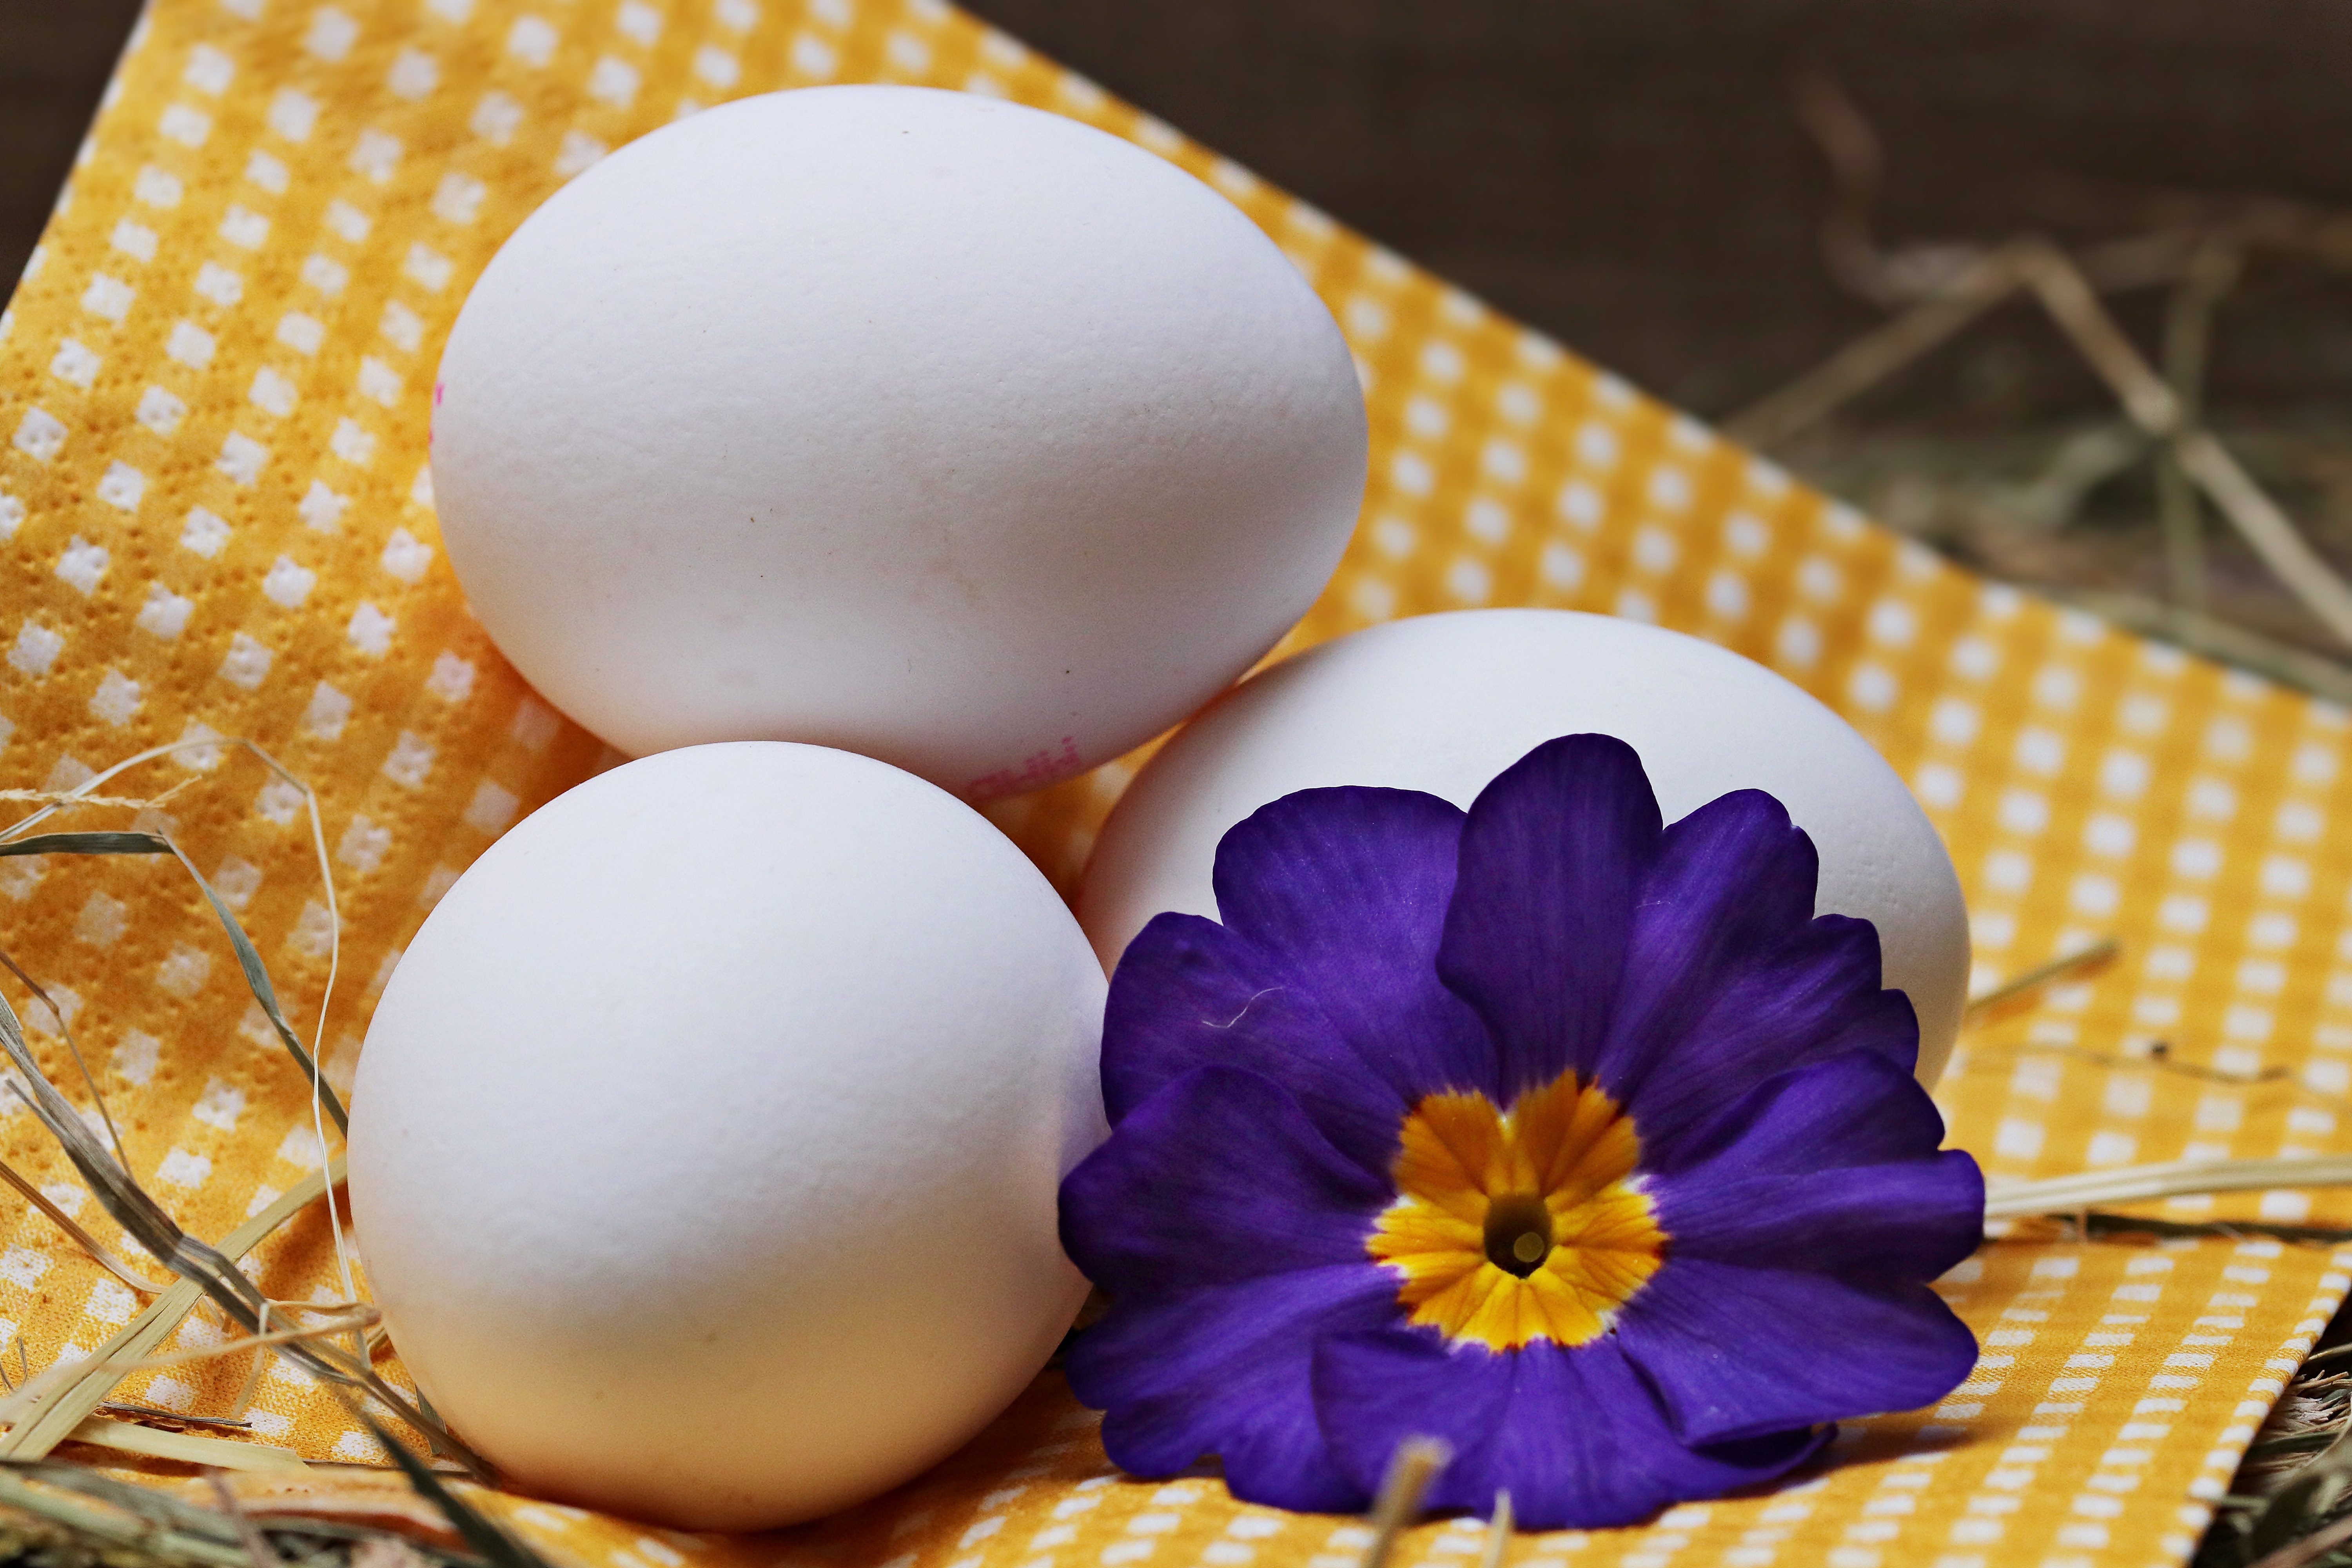
blossom, white, hay, flower, petal, bloom, food, blue, healthy, eat, delicious, blue flower, egg, nutrition, straw, edible, sweetness, chicken eggs, raw eggs, macro photography, easter egg, chicken product, white eggs